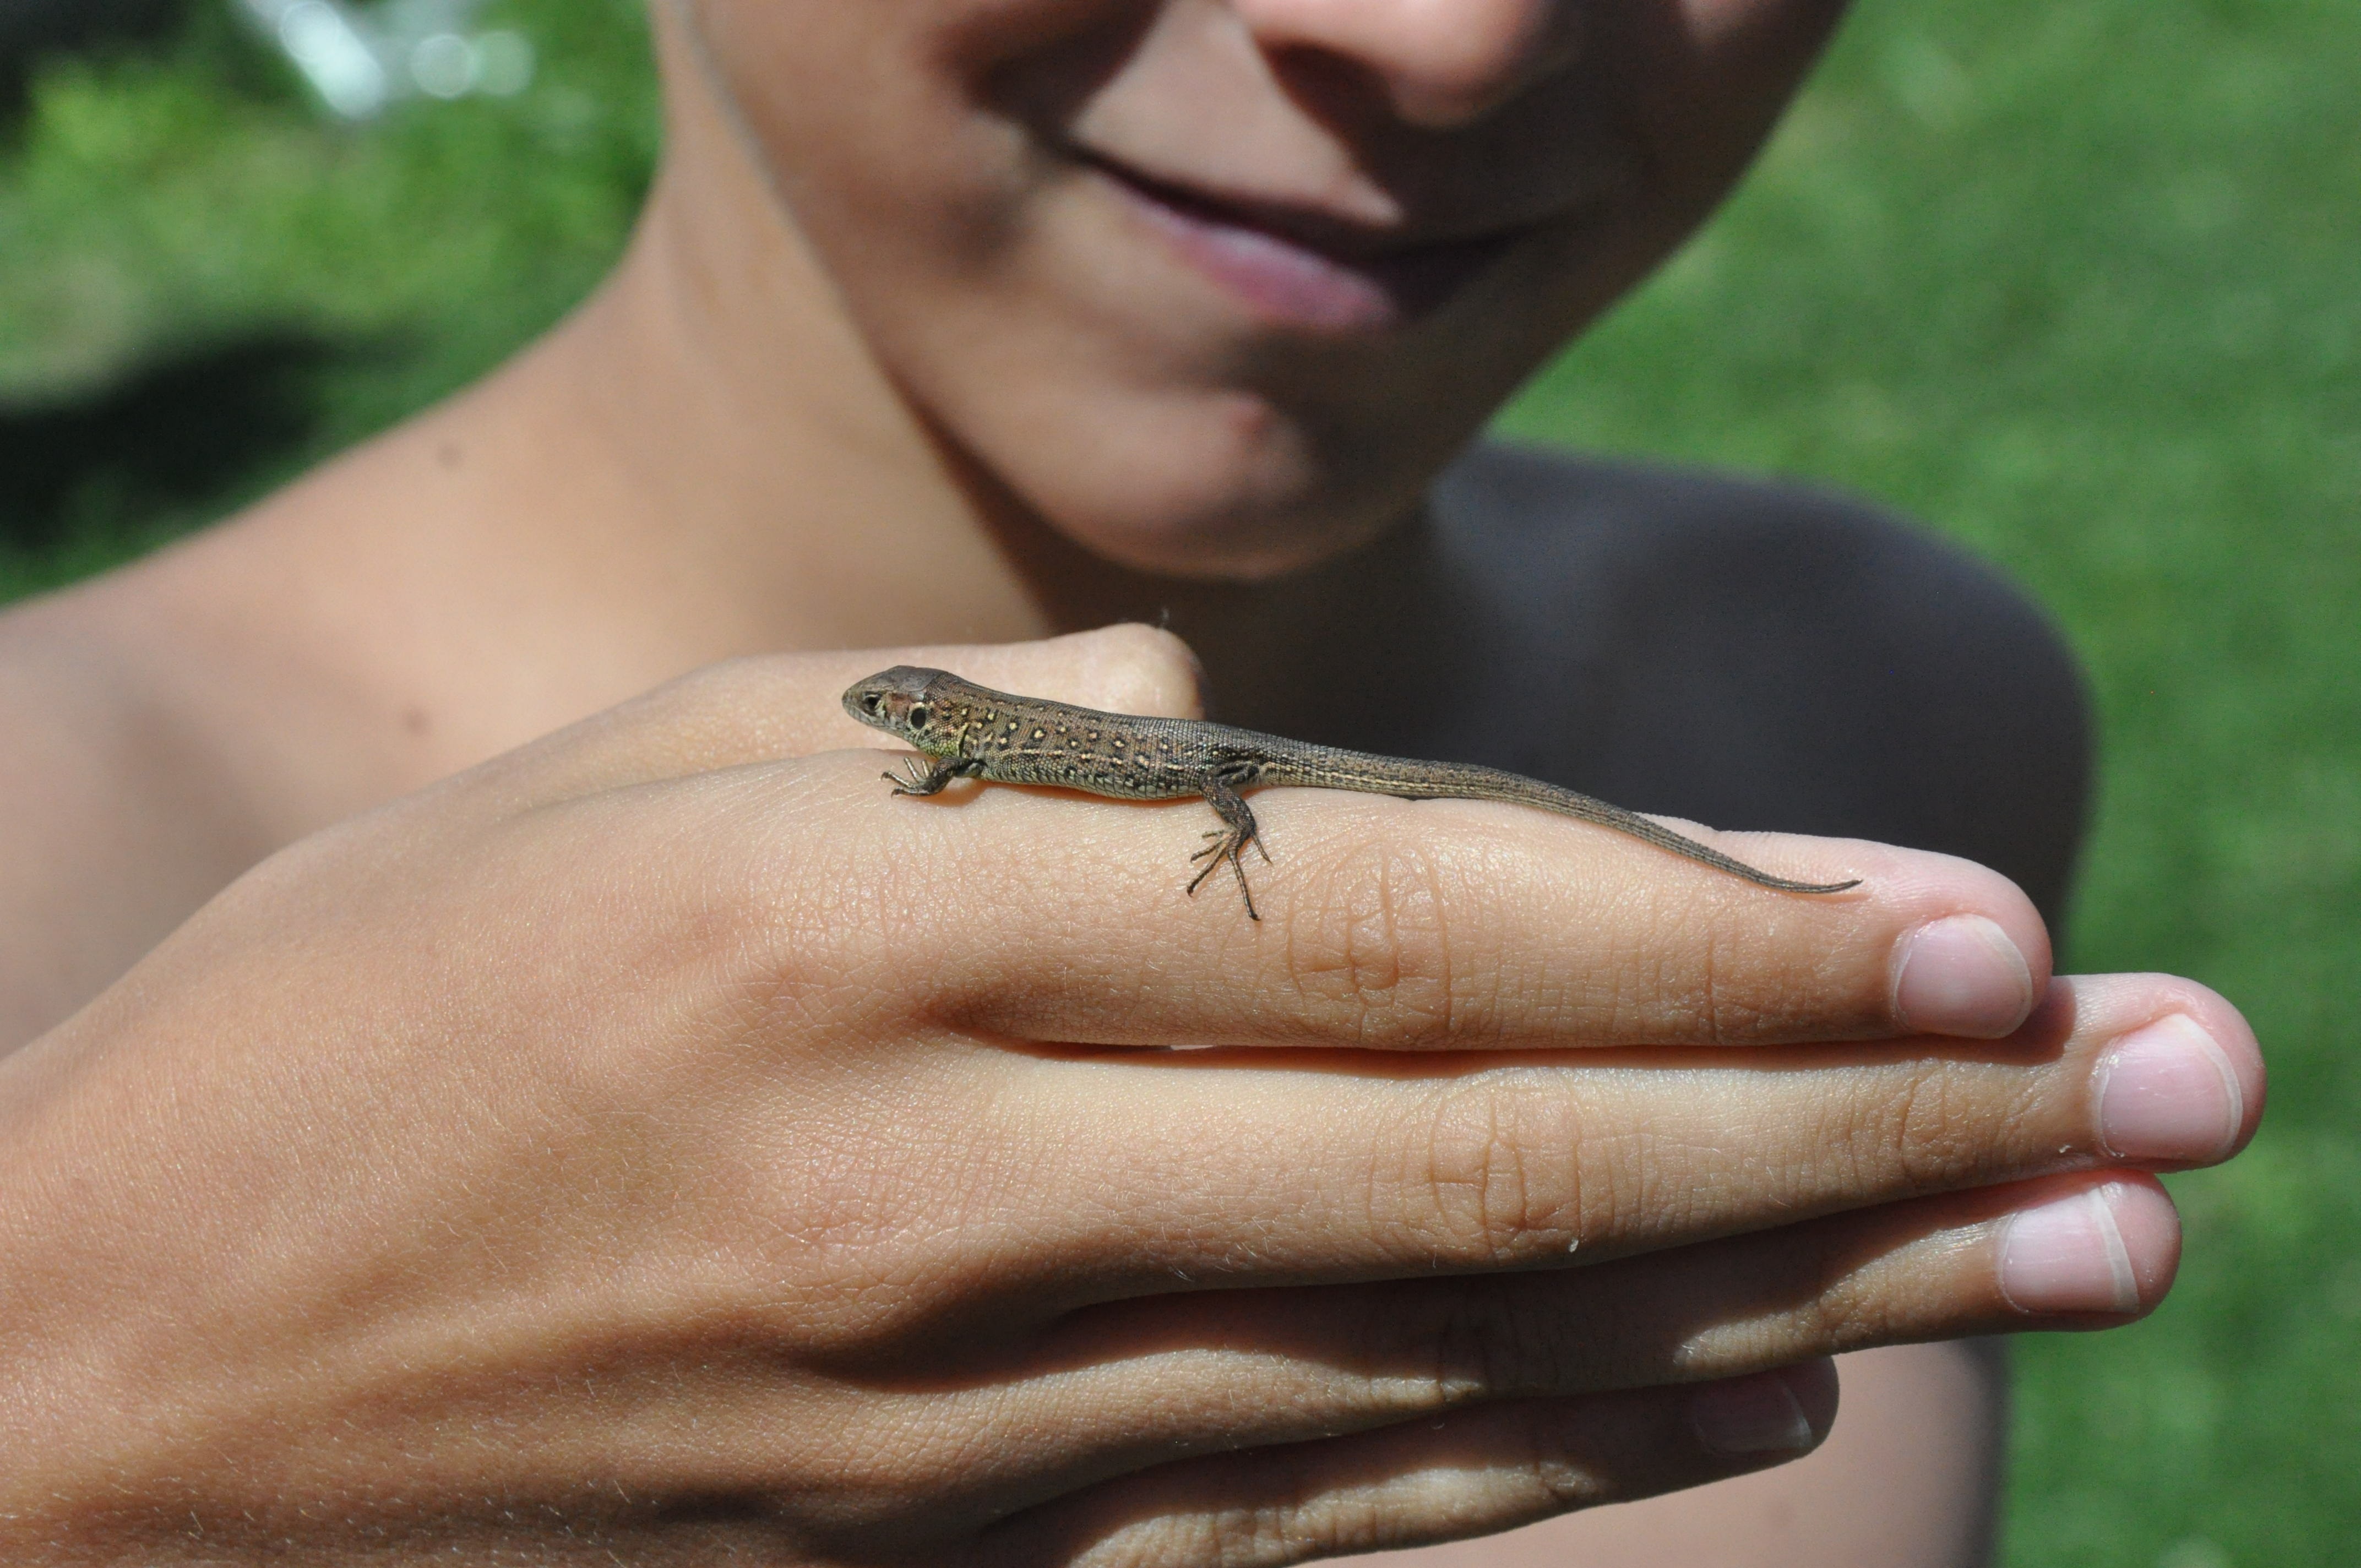
hand, pattern, finger, tattoo, mammal, arm, close up, human body, design, skin, hi, sense, the lizard